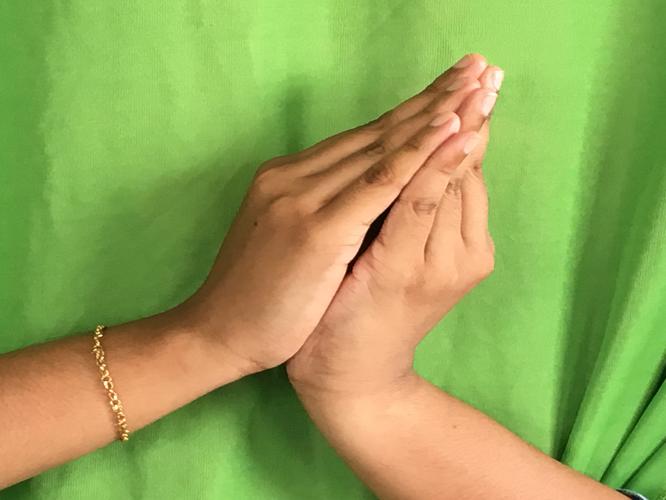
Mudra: Kapotham
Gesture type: double_hand